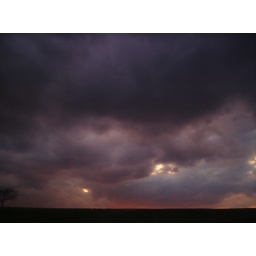
sky before a storm. note the little tree in the left hand corner.